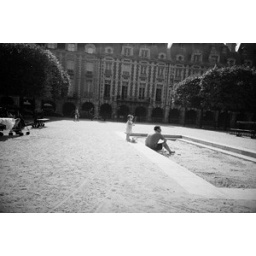
Really cute little girl playing in the sandpit with her dad.